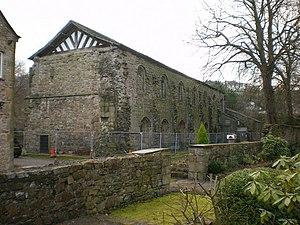
L’abbaye de Whalley est une ancienne abbaye cistercienne située dans la paroisse civile de Whalley. Elle est fondée en 1172 par l'abbaye de Combermere, sur la péninsule de Wirral, à Stanlaw ; mais le milieu inhospitalier et les fréquentes inondations conduisent les moines à déménager à Whalley en 1296.